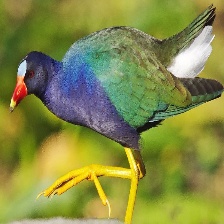
Species: PURPLE GALLINULE
Scientific name: PORPHYRIO MARTINICUS
ImageNet parent category: european_gallinule